Konstantinos Karamanlis

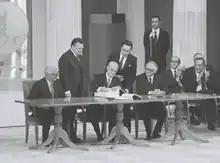
Signing at Zappeion of the documents for the accession of Greece to the European Communities in 1979.

In May 1979 he signed the full treaty of accession. Greece became the tenth member of the EEC on 1 January 1981 three years earlier than the original protocol envisioned and despite the freezing of the treaty of accession during the junta (1967–1974).